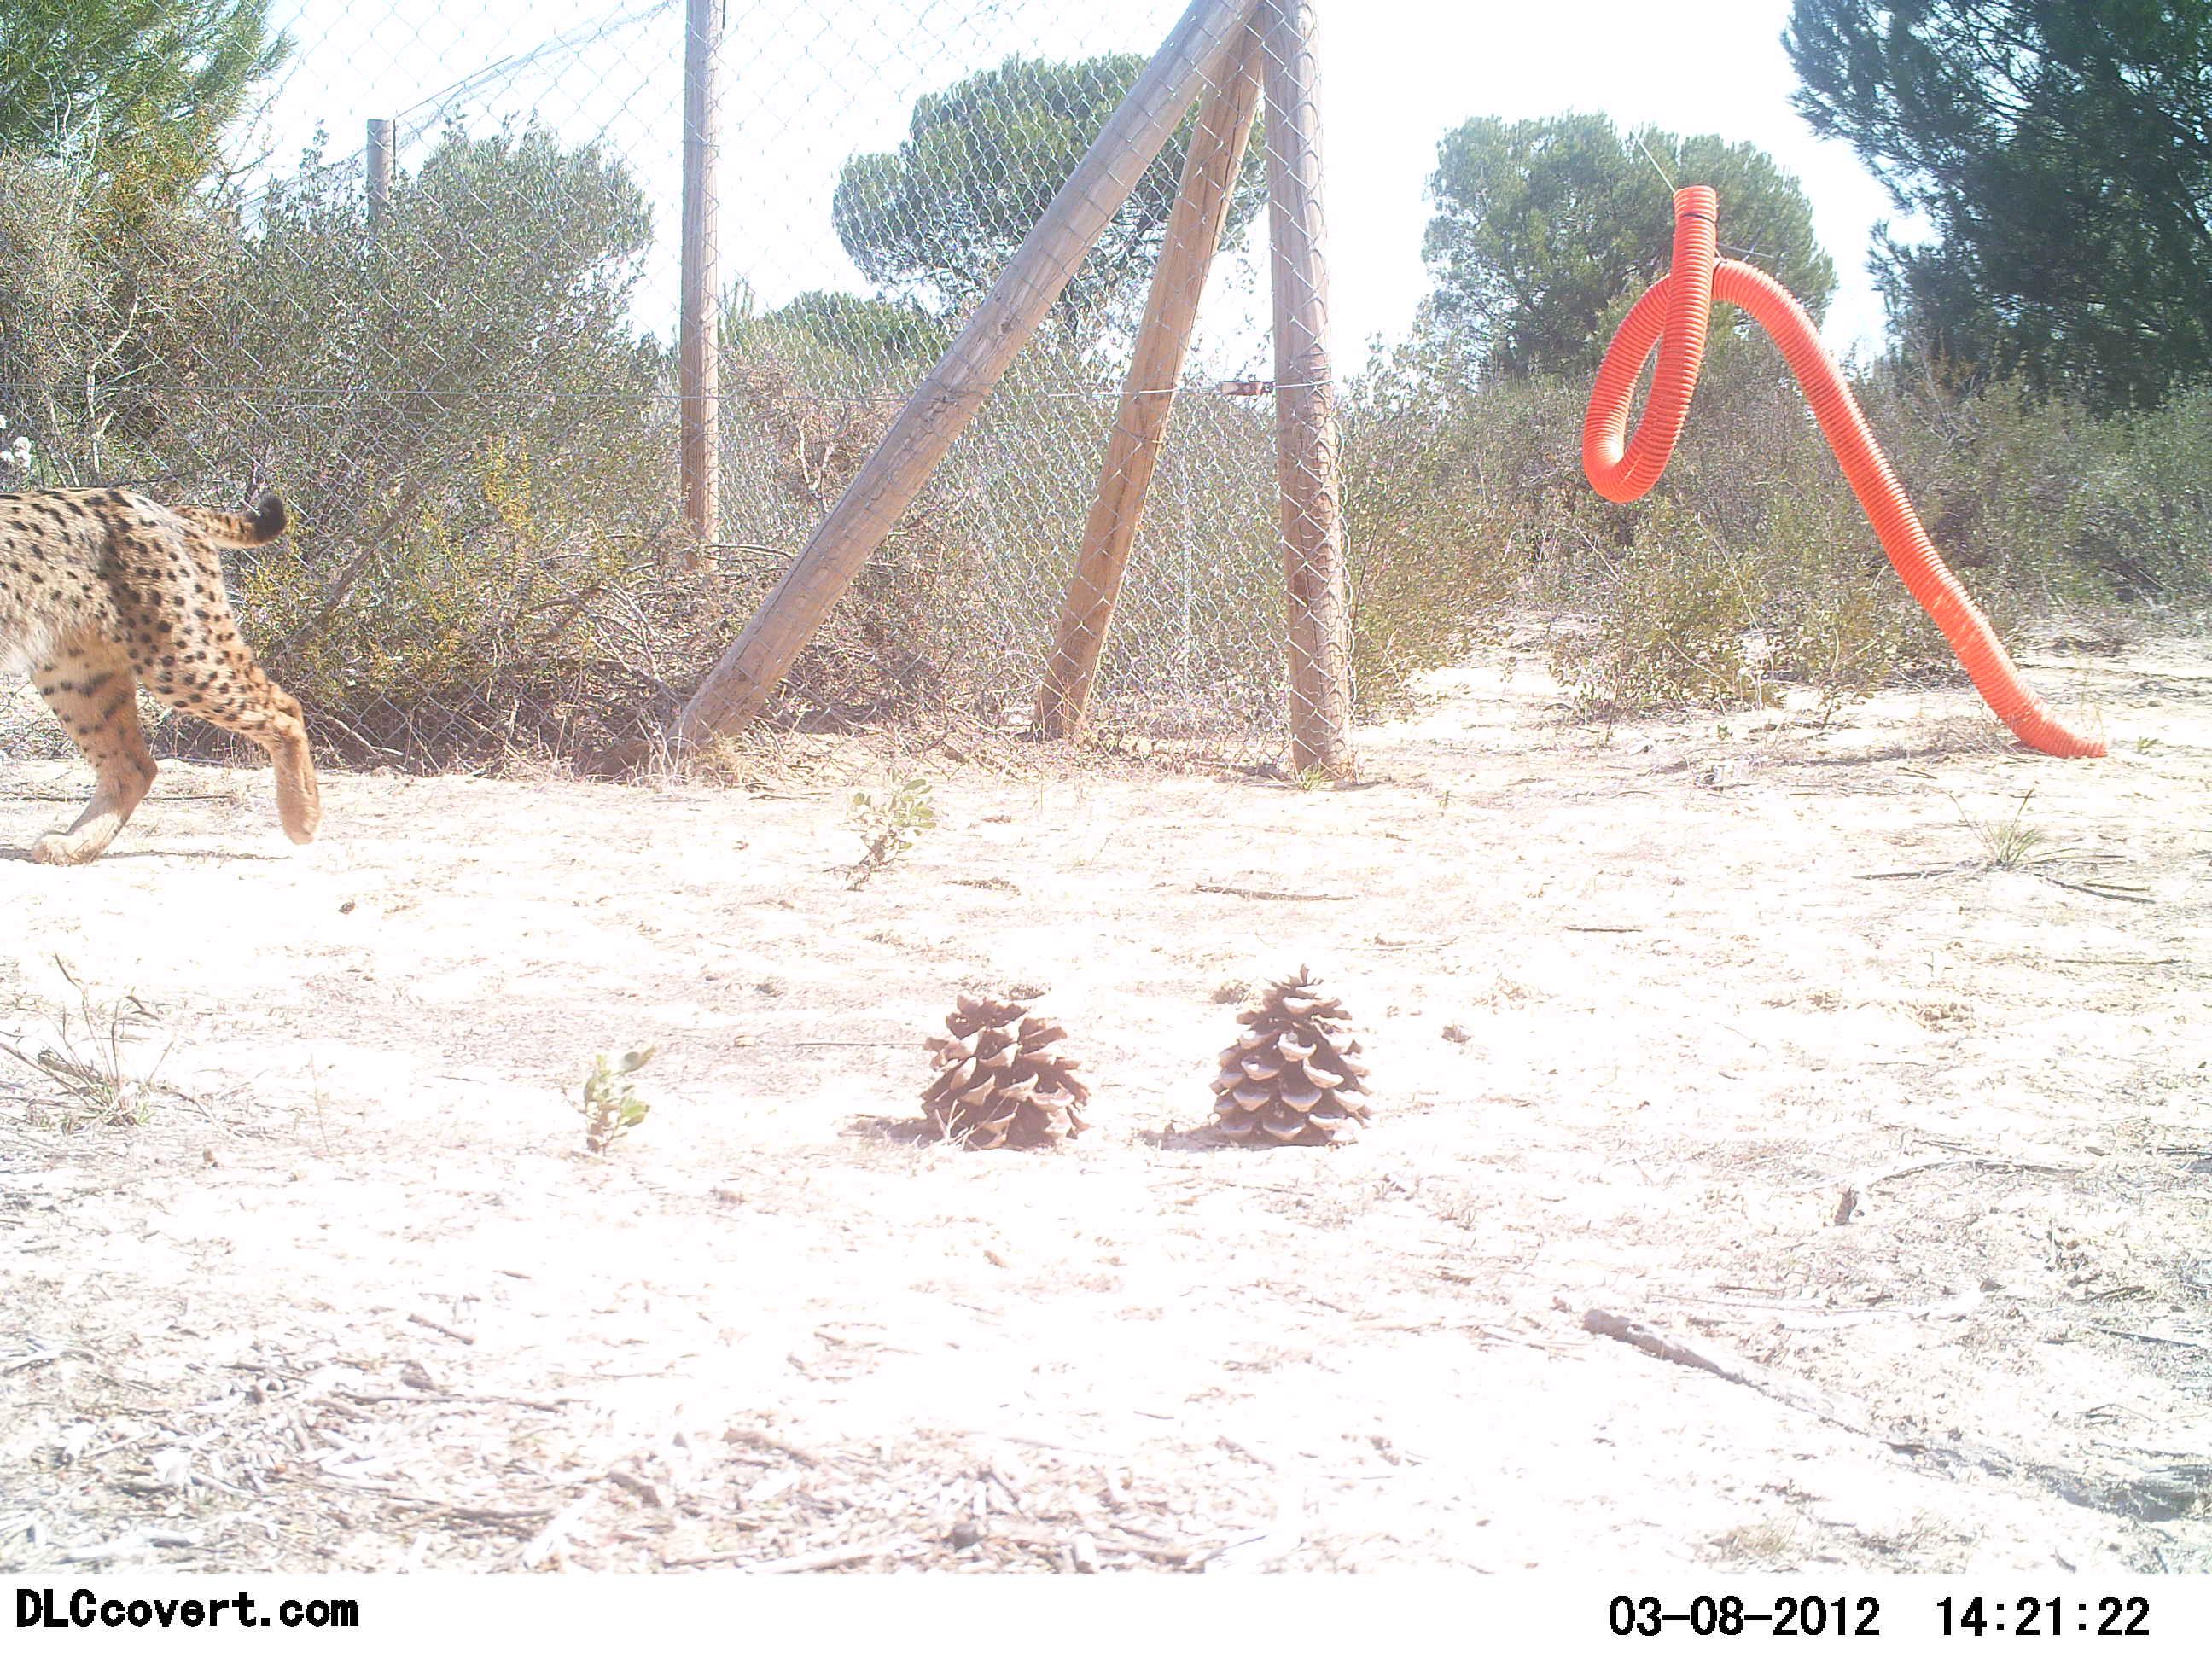
Species: Lynx pardinus